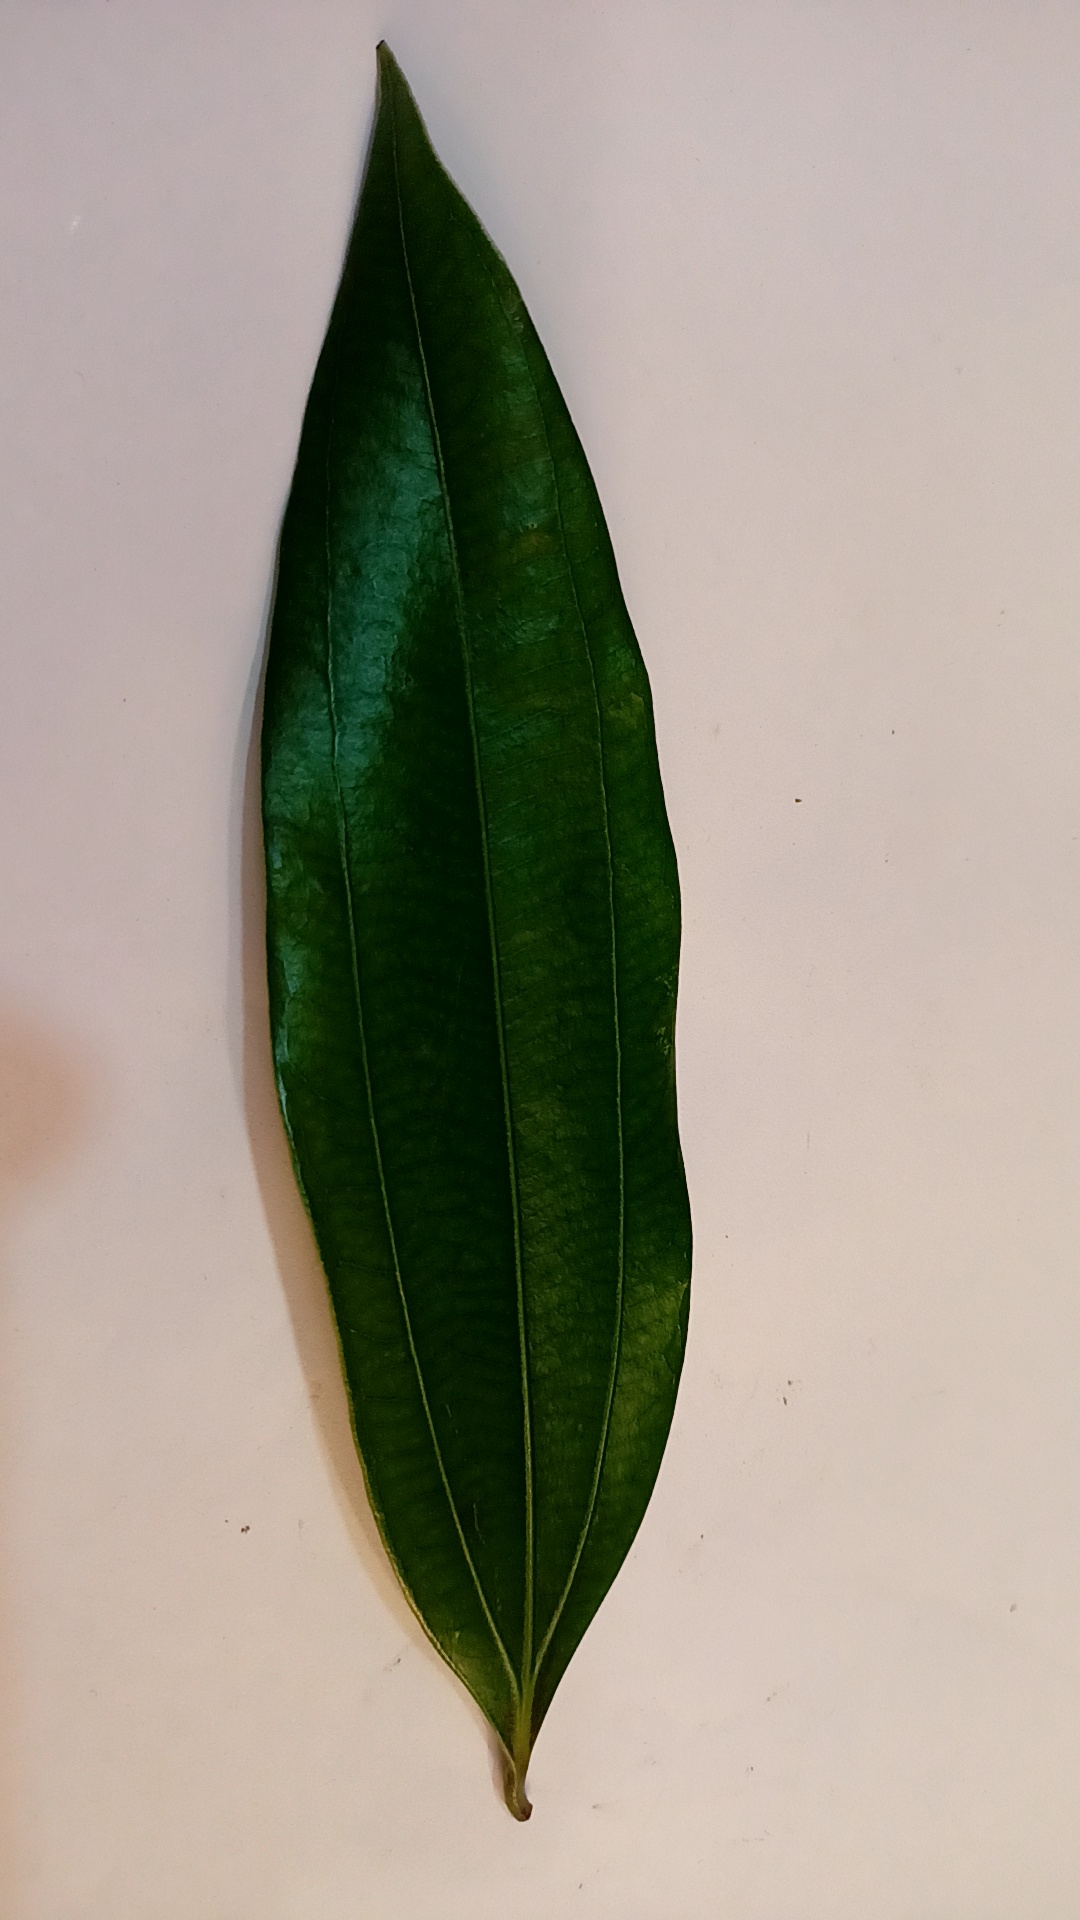
Label: Healthy